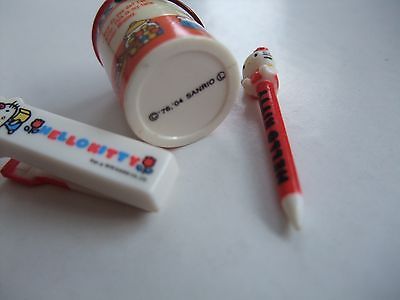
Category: stapler